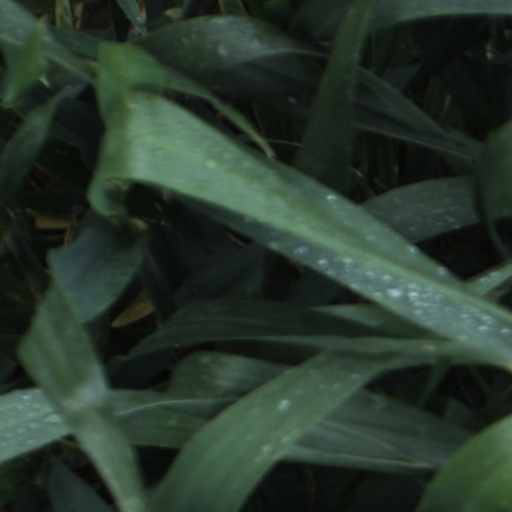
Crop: wheat